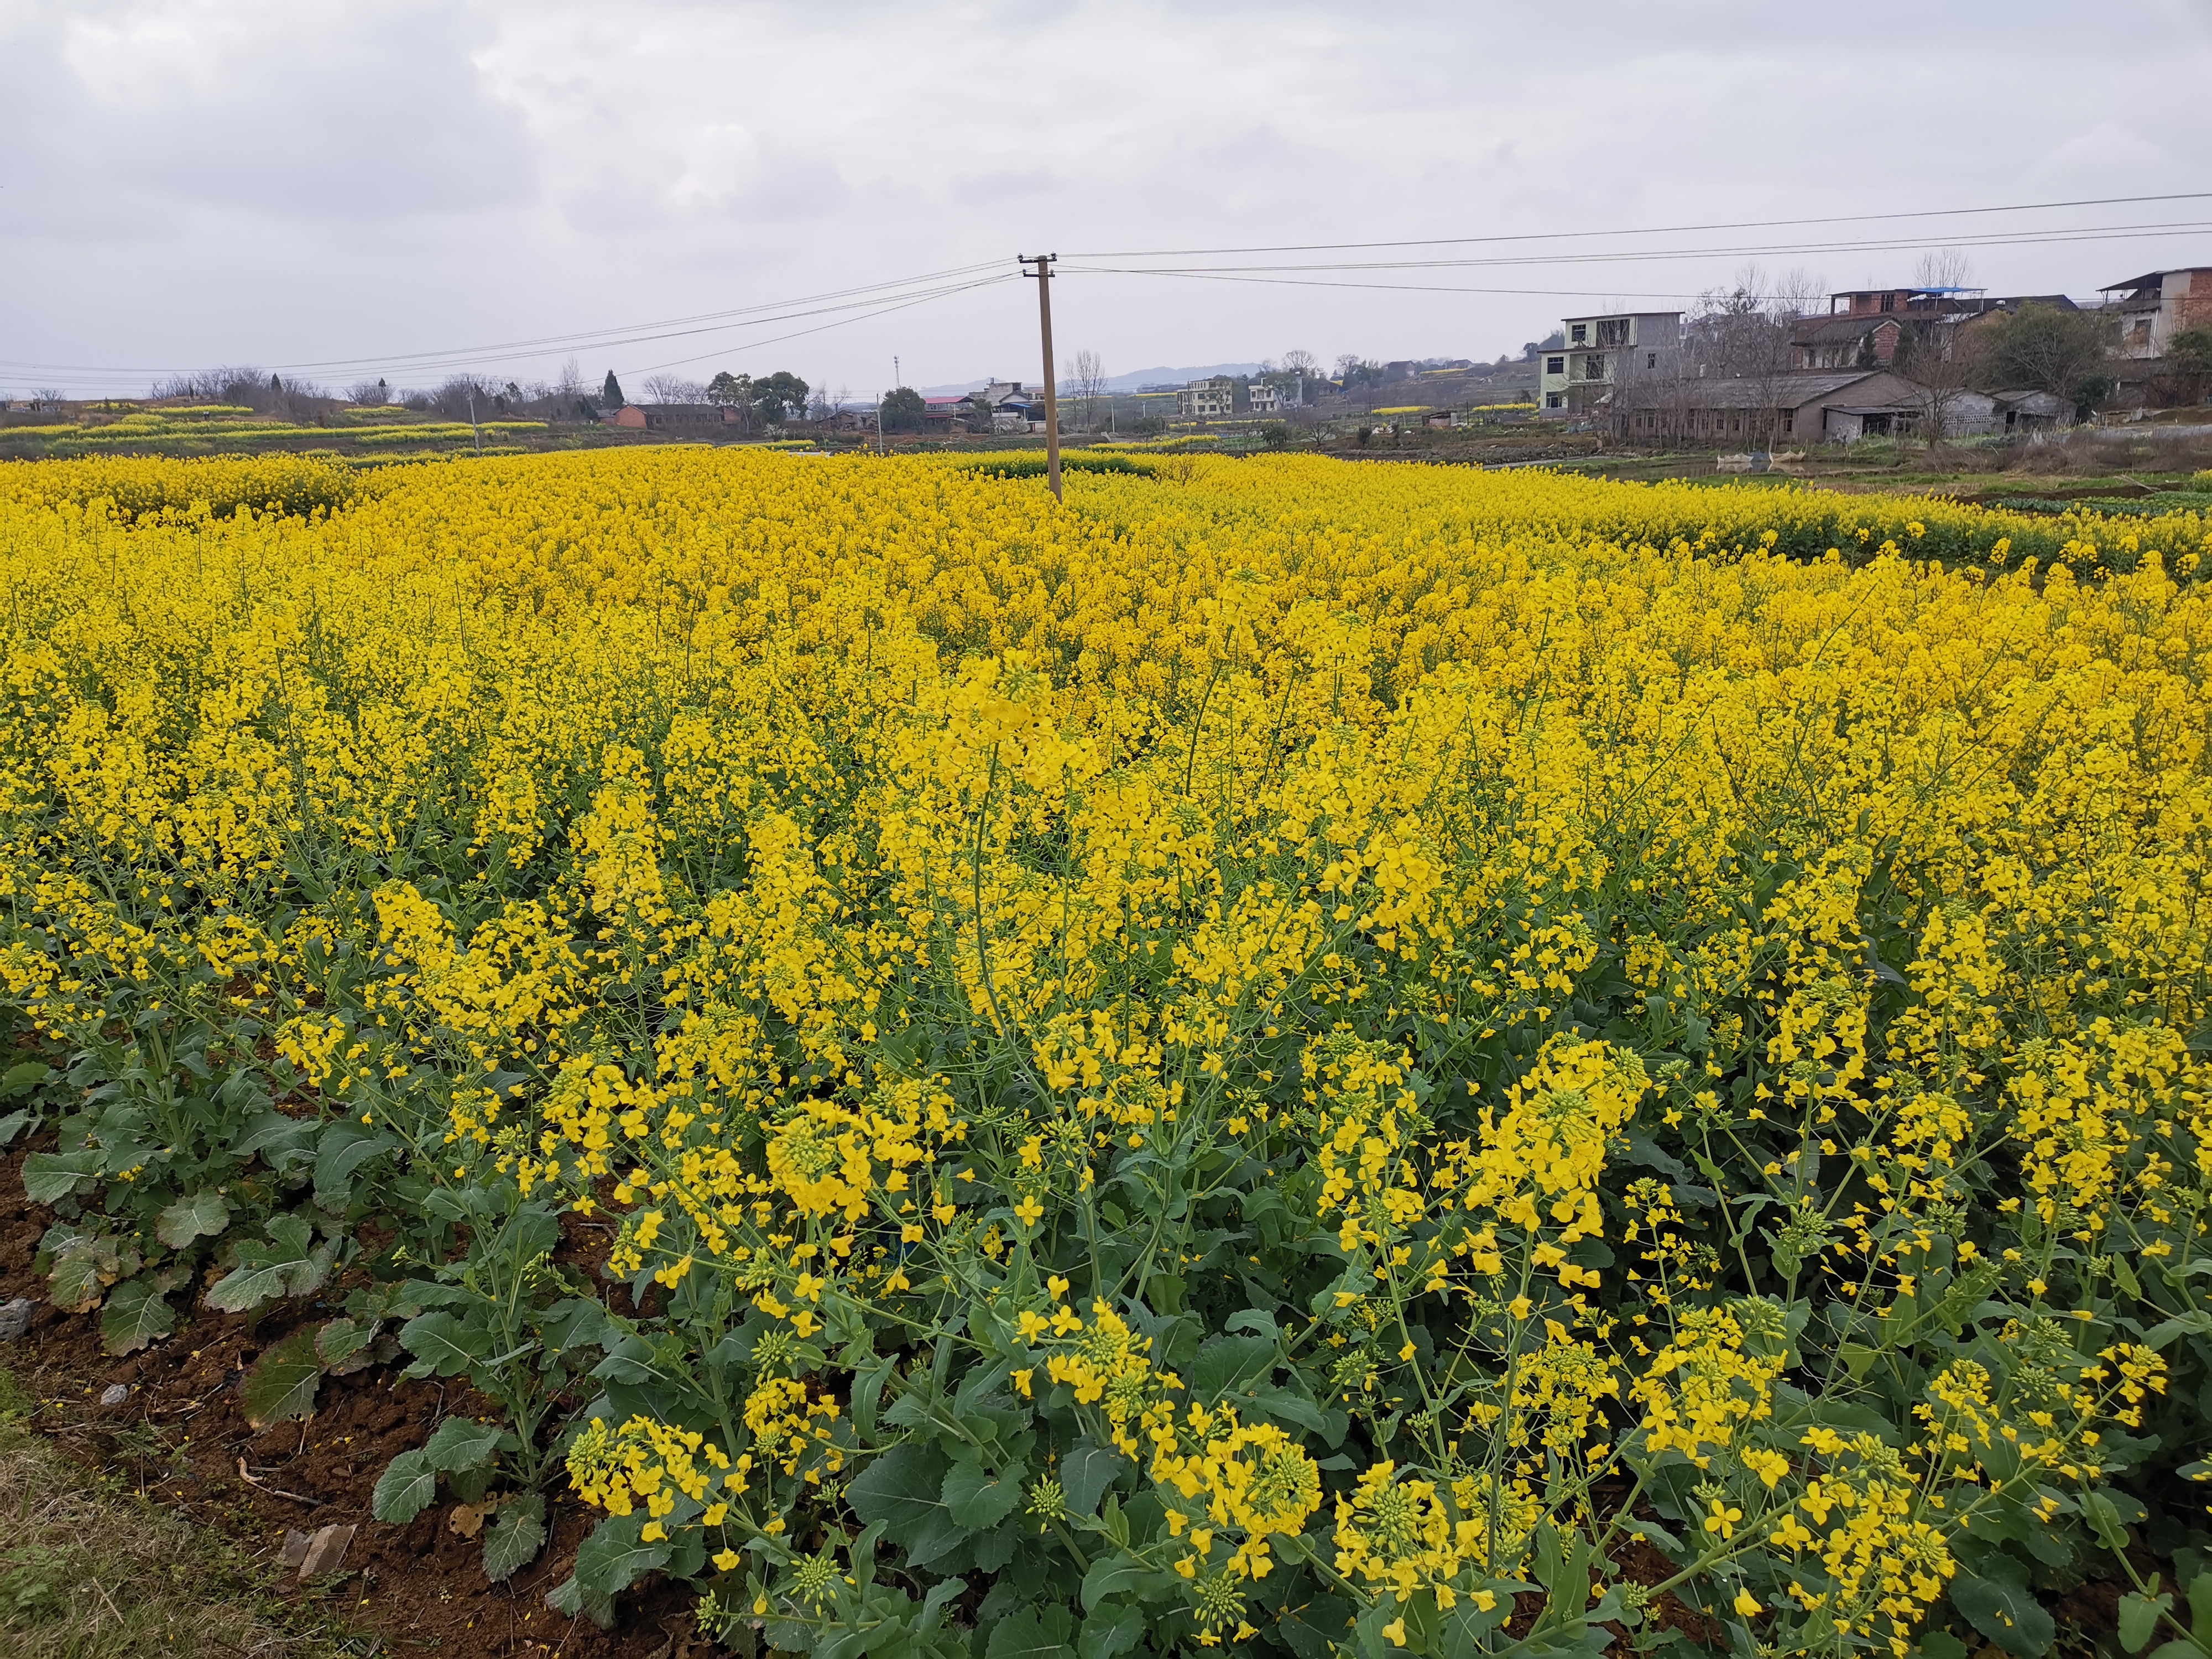
flowers, flowering plant, mustard, plant, rapeseed, flower, mustard plant, field, yellow, brassica rapa, canola, spring, crop, cash crop, sky, mustard and cabbage family, brassica, subshrub, agriculture, vegetable, goldenrod, wildflower